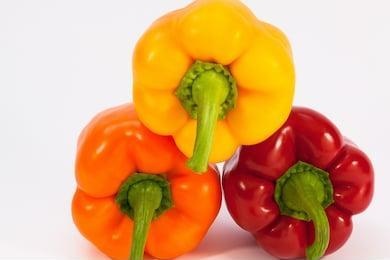
Label: capsicum